1553 succession crisis

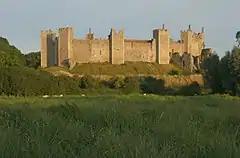
Franglingham Castle (Photo taken in 2005)

The first documentary evidence of Edward's plans is his "My Deuise for the Succession." The surviving document is written from beginning to end in Edward's hand, in the firm handwriting of a physically fit man. The imperfect, confused language of the order, according to David Lodes, betrays the political immaturity of its author. It is not known whether it was Edward's sole initiative or whether the king's tutor William Thomas had a hand in its creation. There is also no consensus on the date of composition of the first text of the "Deuise". Wilbur Jordan, David Lodes, Linda Porter, Geri McIntosh, and other modern historians believe that it was composed by Edward in full health — that is, no later than February or even January 1553. According to Stanley Bindoff, it was written in mid-May, shortly before the wedding of Jane Grey and Guilford Dudley. In all interpretations, the Deuise is seen as the will not of a dying king, but of one who was either healthy or expected to recover. It remained a secret not only from Mary and Elizabeth but also from the regent John Dudley until early June 1553. Edward probably realized that his proposal was against his father's will and custom (in the Plantagenet and Tudor dynasties, power always passed through the male line) and did not risk discussing it even with his closest supporters.